Leon III of Abkhazia

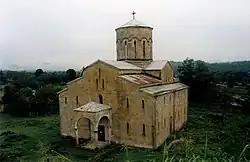
Mokvi Cathedral constructed in 10th century, during the reign of King Leon III of Abkhazia

Soon, Kvirike returned to the offensive and incited the rebellion in Kartli. In 957, George sent a large army under his son, Leon, but the king died amid the expedition, and Leon had to make peace with Kvirike ending his campaign inconclusively. Kvirike was forced to agree to the marriage of his son David, with the daughter of Leon. Unfortunately, the peace did not last long, as the princess died soon and mistrust returned between the two parties. Leon attacked Kakheti again and sacked Mukhnari, Kherki and Bazaleti; In this last place he became ill and died in 967. He was succeeded by his brother Demetrius III of Abkhazia.